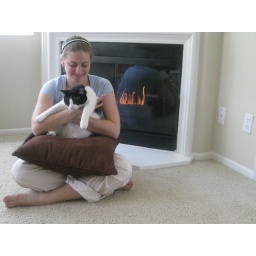
The glass screen in the fireplace doesn't come out as it turns out. Oh well.